Maxine Waters

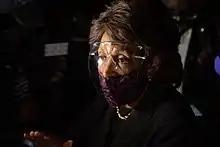
Waters at the Daunte Wright protests in 2021

Comments by Waters on April 17, 2021, while attending protests over the killing of Daunte Wright in Brooklyn Center, Minnesota, drew controversy. Responding to questions outside the Brooklyn Center police departmenta heavily fortified area that for days had been the site of violent clashes between law enforcement and demonstrators attempting to overrun itWaters commented on the protests and the looming jury verdict in the trial of Derek Chauvin, a former Minneapolis police officer who at the time was charged with murdering George Floyd. Before closing arguments in the trial, Waters said, "I hope we get a verdict that says guilty, guilty, guilty. And if we don't, we cannot go away", and when asked, "What happens if we do not get what you just told? What should the people do? What should protesters do?", Waters responded: We've got to stay on the street. And we've got to get more active, we've got to get more confrontational, we've got to make sure that they know that we mean business.In response to a question from a reporter about the curfew in effect in Brooklyn Center, which loomed shortly, Waters said, "I don't think anything about curfew ... I don't know what 'curfew' means. Curfew means that 'I want to you all to stop talking, I want you to stop meeting, I want you to stop gathering.' I don't agree with that."